Anton G. Leitner

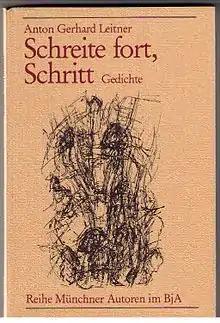
Cover: Schreite fort, Schritt (1986), illustrations by Michael Gattnarzik

He has also gained a widespread reputation as an editor, reciter, and organizer of literary events. Since 1980, Leitner edited over 40 anthologies for major publishers in the German language, such as , , dtv/Hanser, , and Reclam. He is the co-founder and editor-in-chief of the poetry magazine DAS GEDICHT, which has been published annually since 1993.